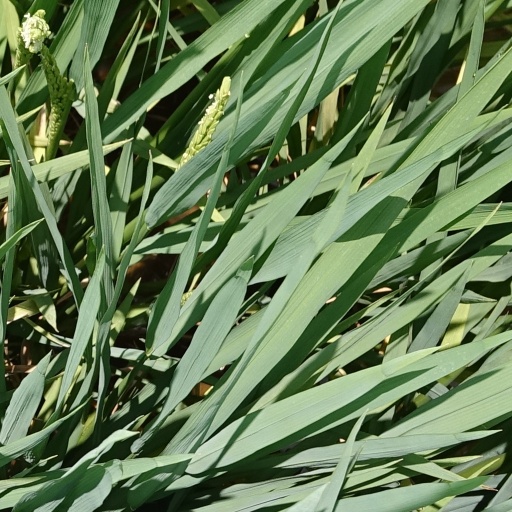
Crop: rice